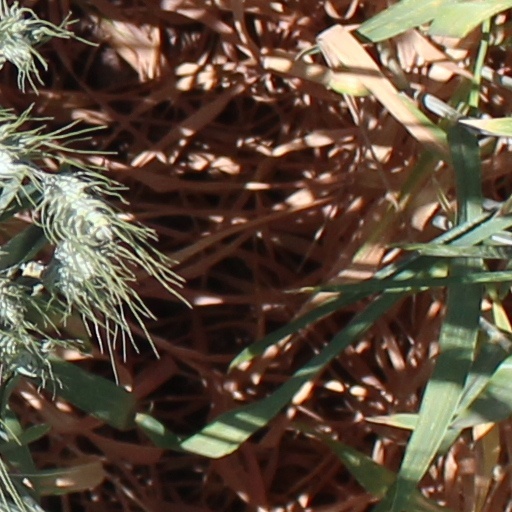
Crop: wheat